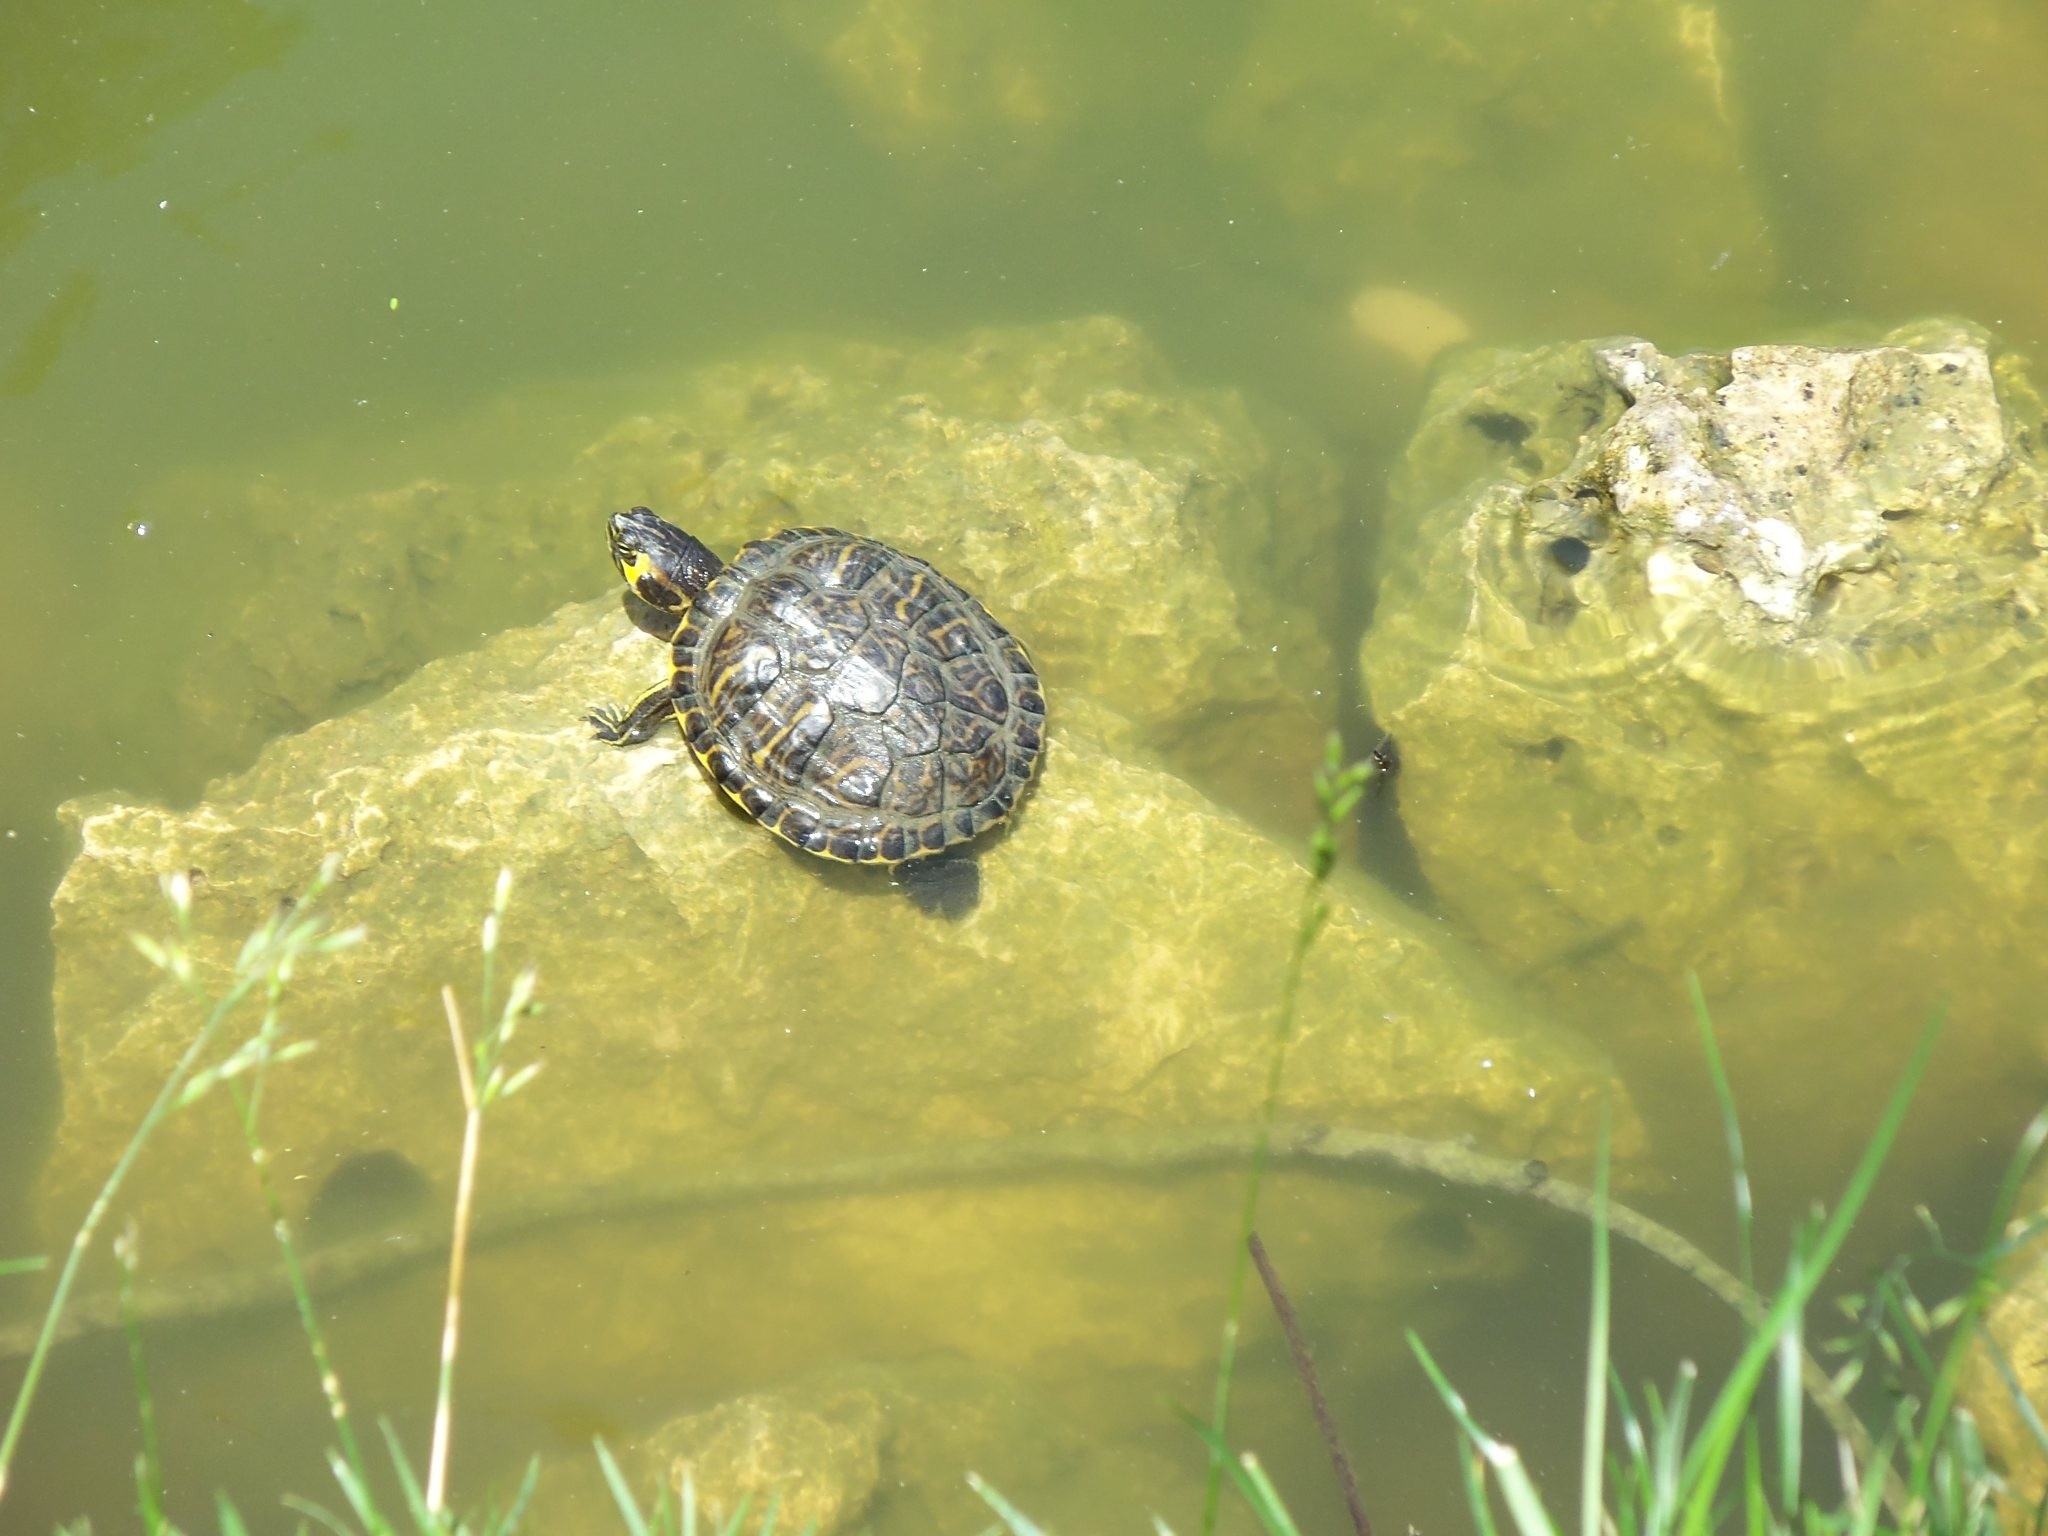
water, nature, river, pond, wildlife, green, biology, turtle, frog, reptile, amphibian, fauna, vertebrate, macro photography, organism, ranidae, marine biology